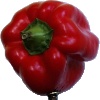
Label: Pepper Red 1